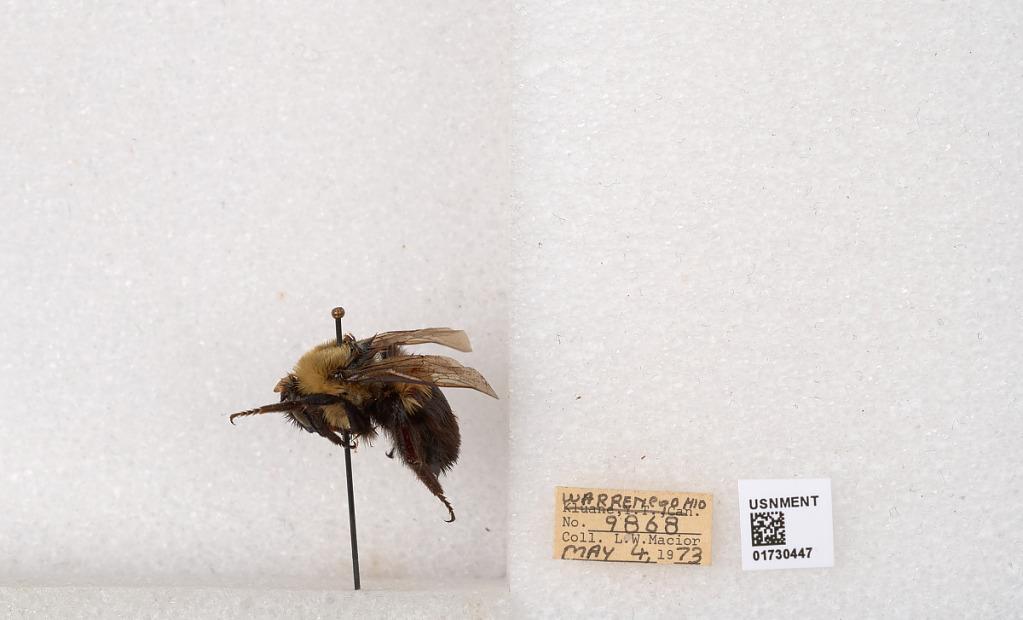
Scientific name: Bombus impatiens Cresson
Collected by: L. Macior
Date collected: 1973-5-4
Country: United States
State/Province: Ohio
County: Warren
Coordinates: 39.4276, -84.1668